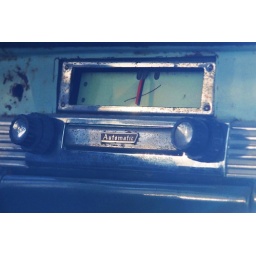
Photographed through the side window in Clinton, BC, so the colours have the blue tint.